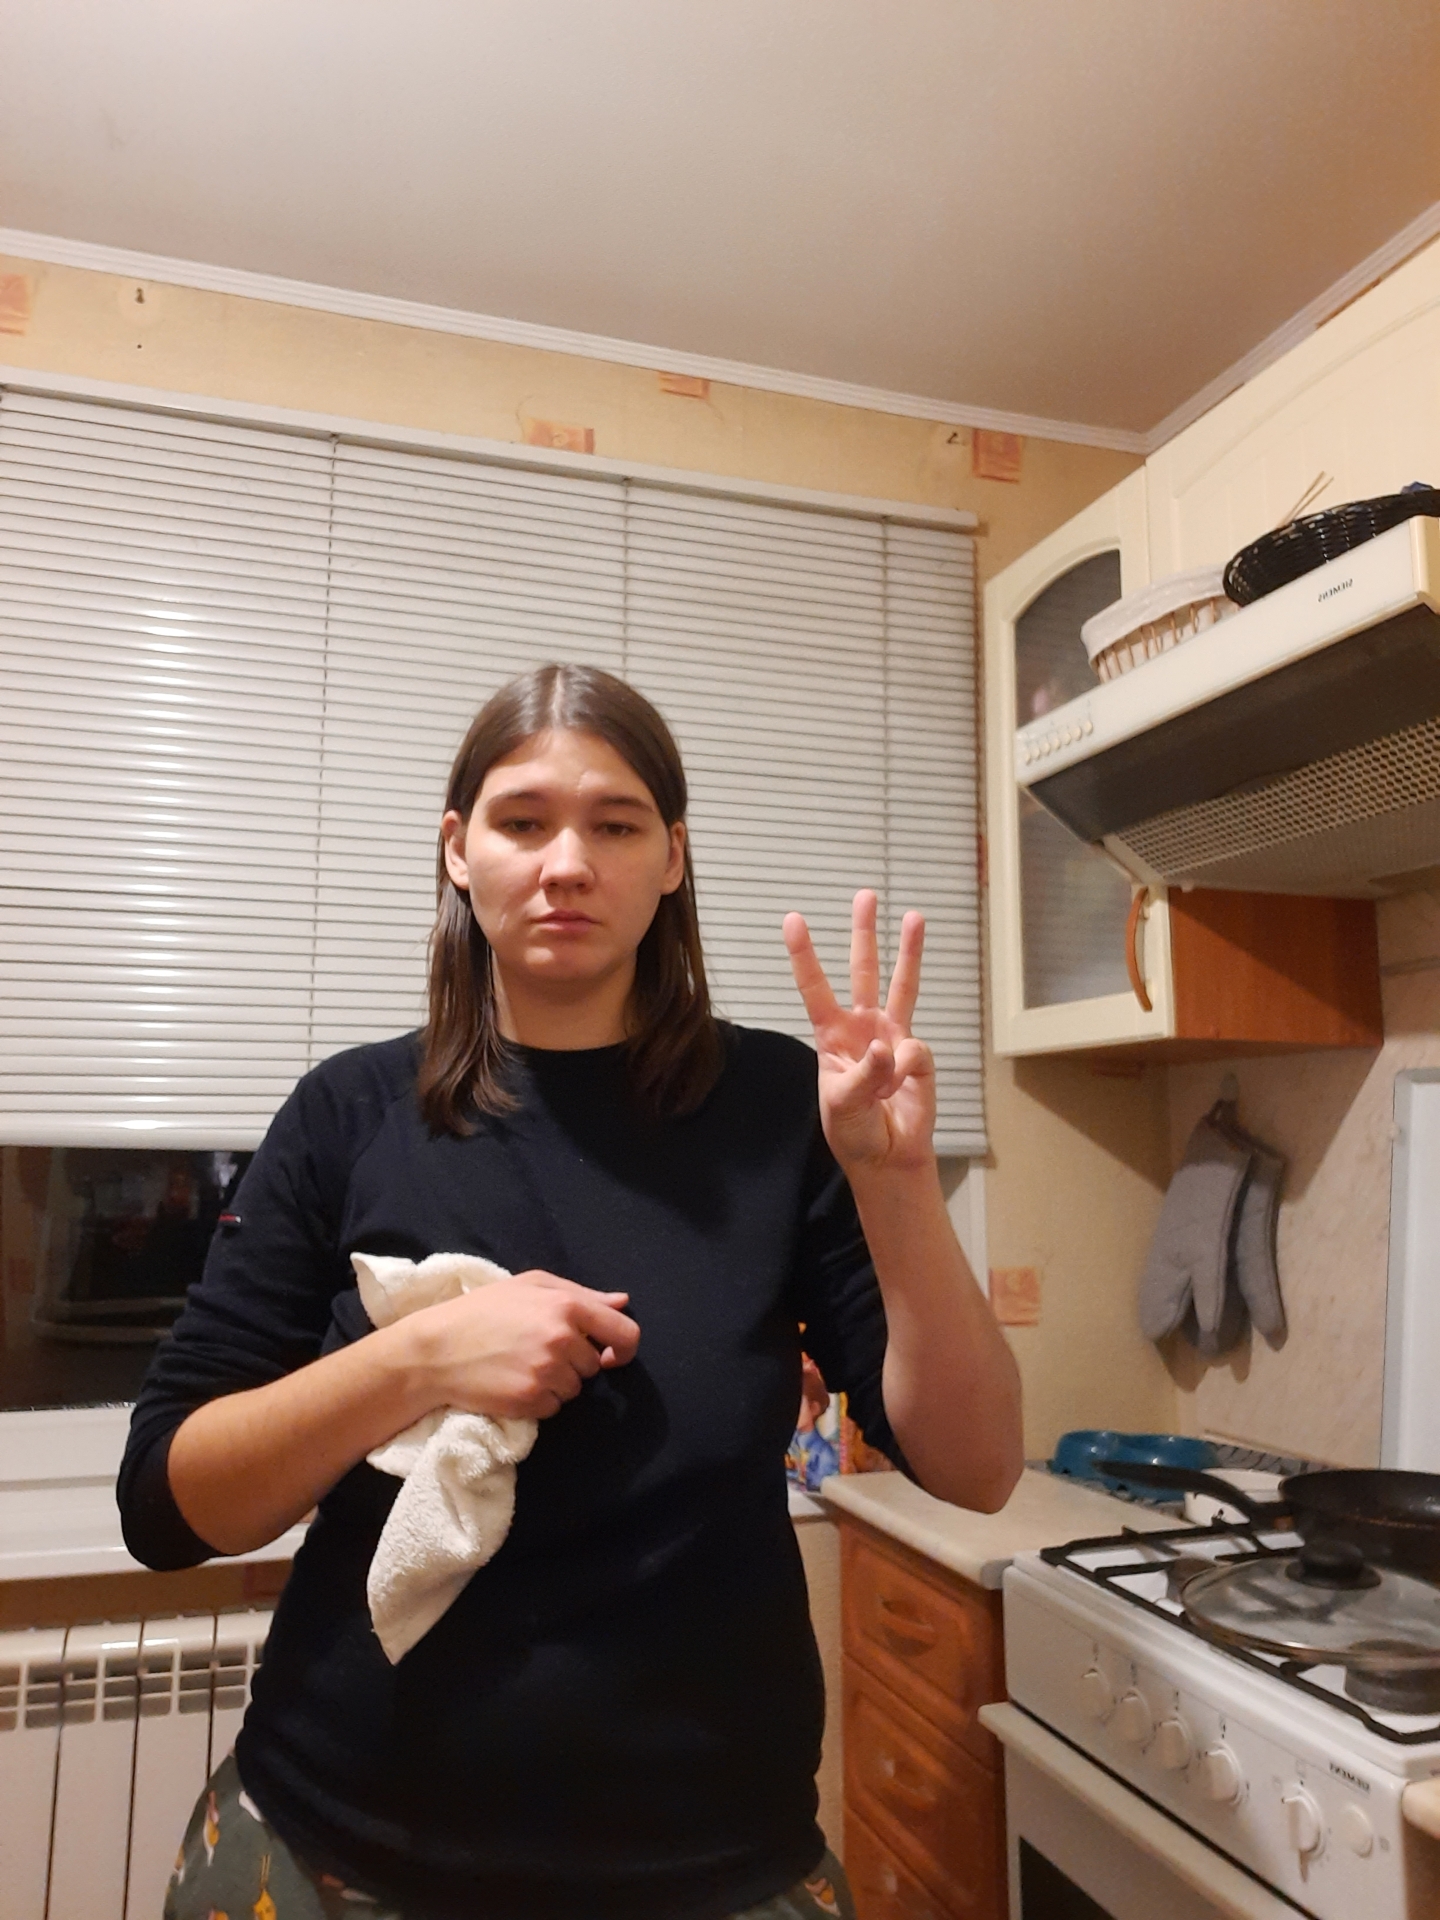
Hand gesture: three